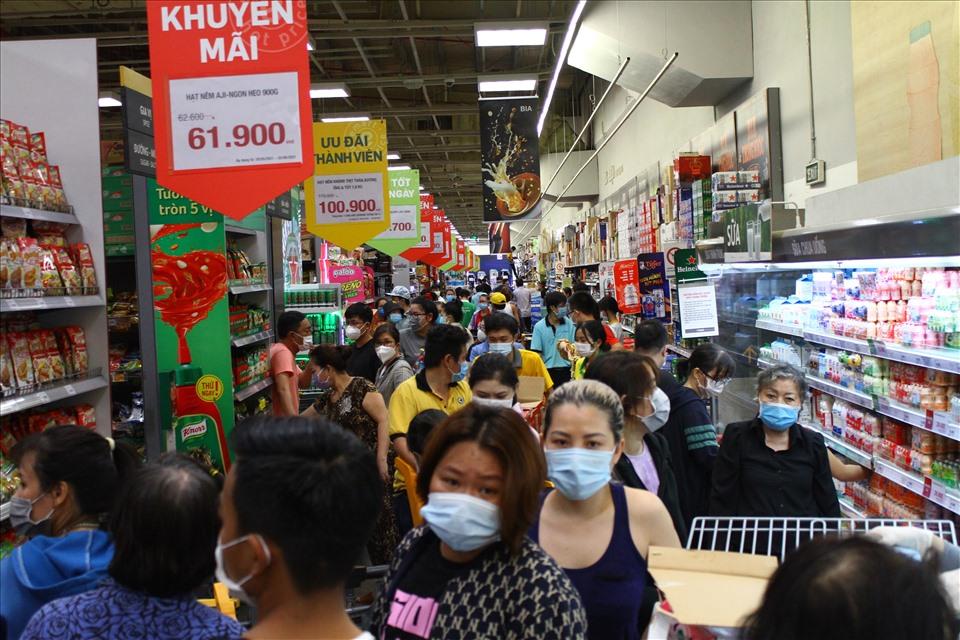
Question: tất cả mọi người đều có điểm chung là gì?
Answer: đều đeo khẩu trang